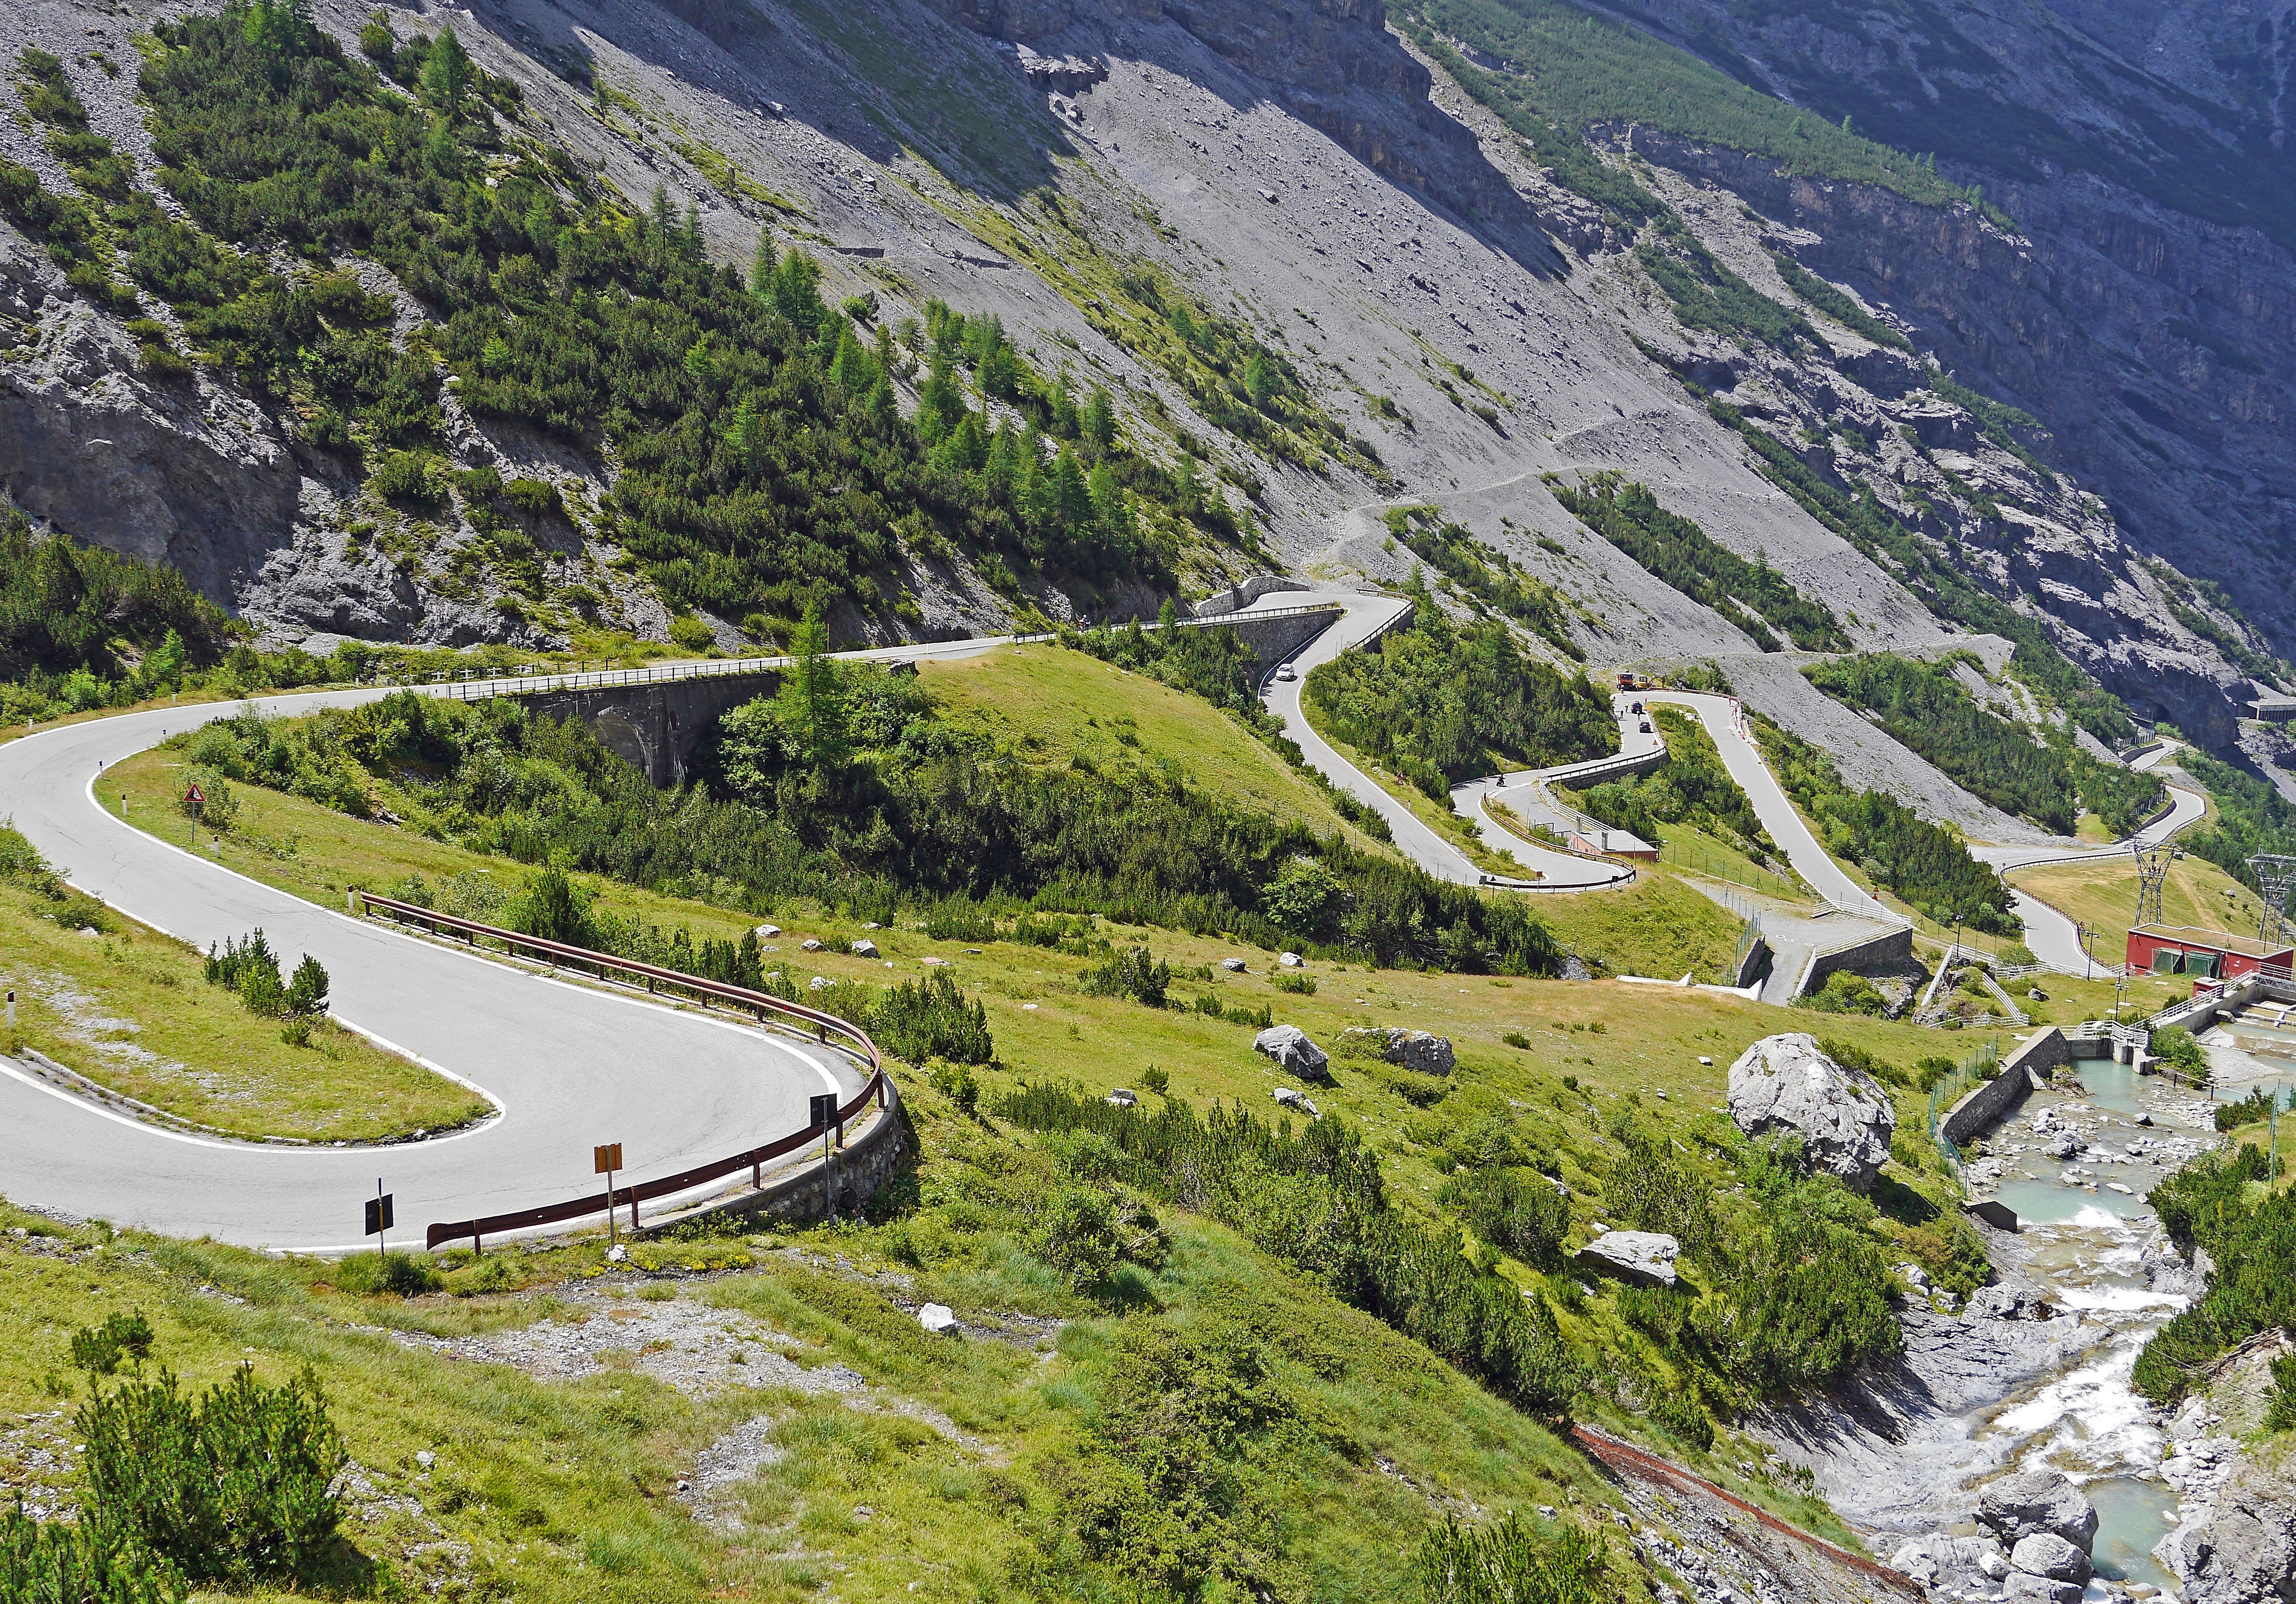
rock, mountain, road, highway, valley, mountain range, slope, italy, alpine, fjord, reservoir, ridge, serpentine, mountains, alps, infrastructure, scree, plateau, pass, lombardia, lombardy, landform, high alps, mountain stream, bird's eye view, aerial photography, stelvio yoke, mountain pass, pass road, alpine crossing, pass driving, s drampe, passo di stelvio, mountainous landforms, geological phenomenon, controlled access highway